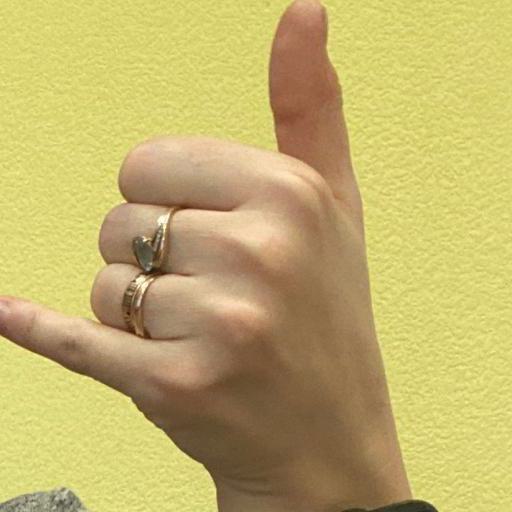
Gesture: call